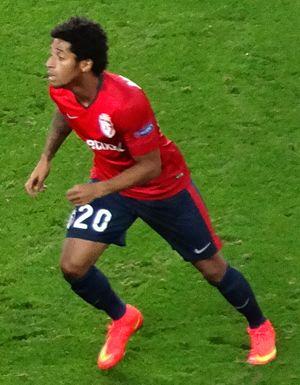
Ryan Isaac Mendes da Graça, né le 8 janvier 1990 à Fogo au Cap-Vert, est un footballeur international capverdien évoluant au poste d'ailier au Sharjah FC.